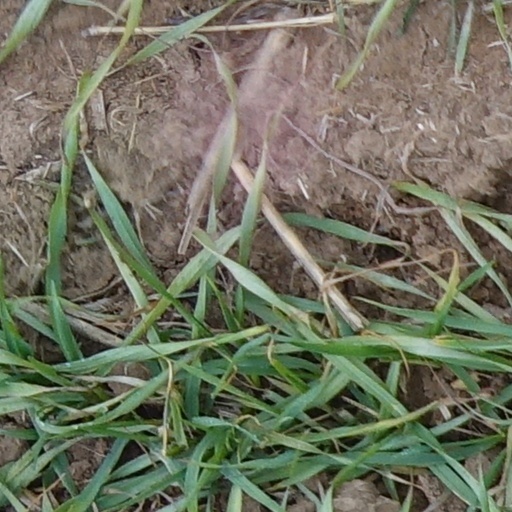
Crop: wheat